Deichmann SE

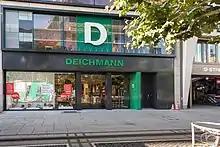
Deichmann store in Frankfurt

In the 2023 financial year, the Deichmann Group sold around 184 million pairs of shoes worldwide, around 32% of them in Germany. As of 31 December 2023, it employed over 49,000 people in 34 countries and is the market leader in European shoe retail.